Russian Dolls: Sex Trade

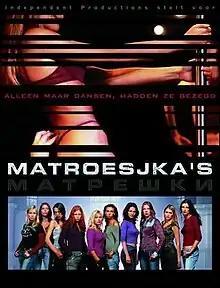

Russian Dolls: Sex Trade (Dutch: Matroesjka's, meaning Matryoshka doll, also known as Matrioshki or Matrёshki) is a Flemish drama television series about a group of women from Lithuania and Russia who are taken to Belgium by a gang involved in the sex trade to work as sex slaves. The series starts in Lithuania, where the girls are chosen and where they have to sign a contract in Greek, which they cannot understand. The gang, under the lead of Ray Van Mechelen, takes the girls to Cyprus and from there they are taken to Club 69 in Belgium to work. "Russian Dolls" is sponsored by the ("Vlaams Audiovisueel Fonds").